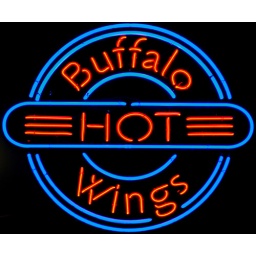
driving by a local eatery, I noticed this sign on the window